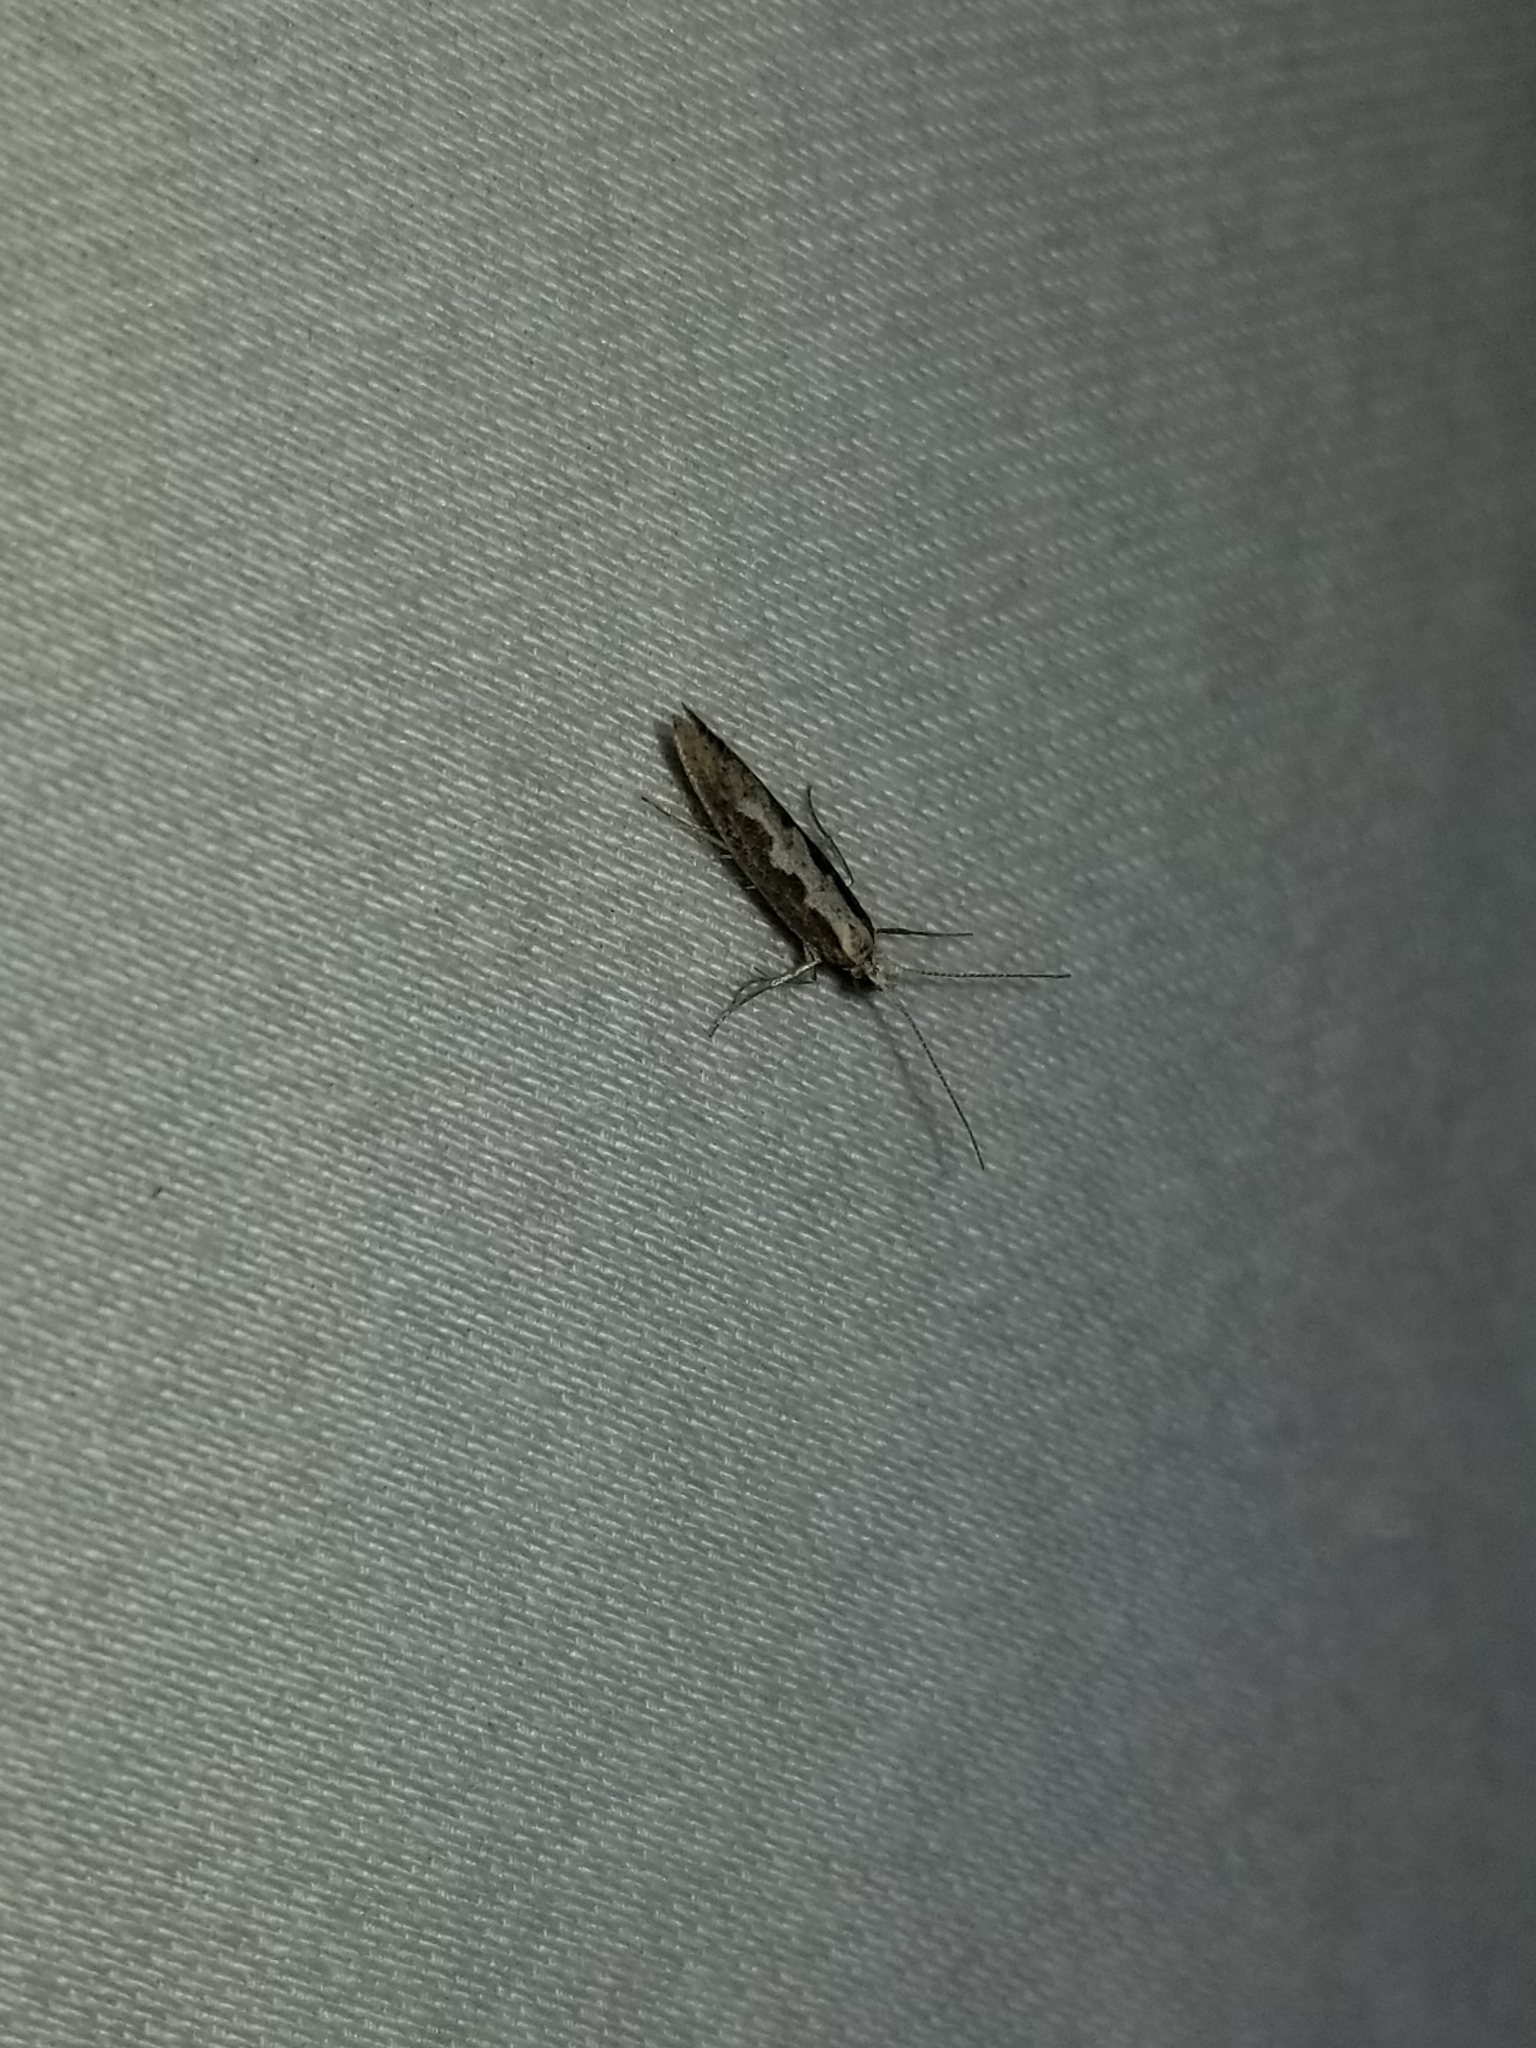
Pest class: diamondback_moth